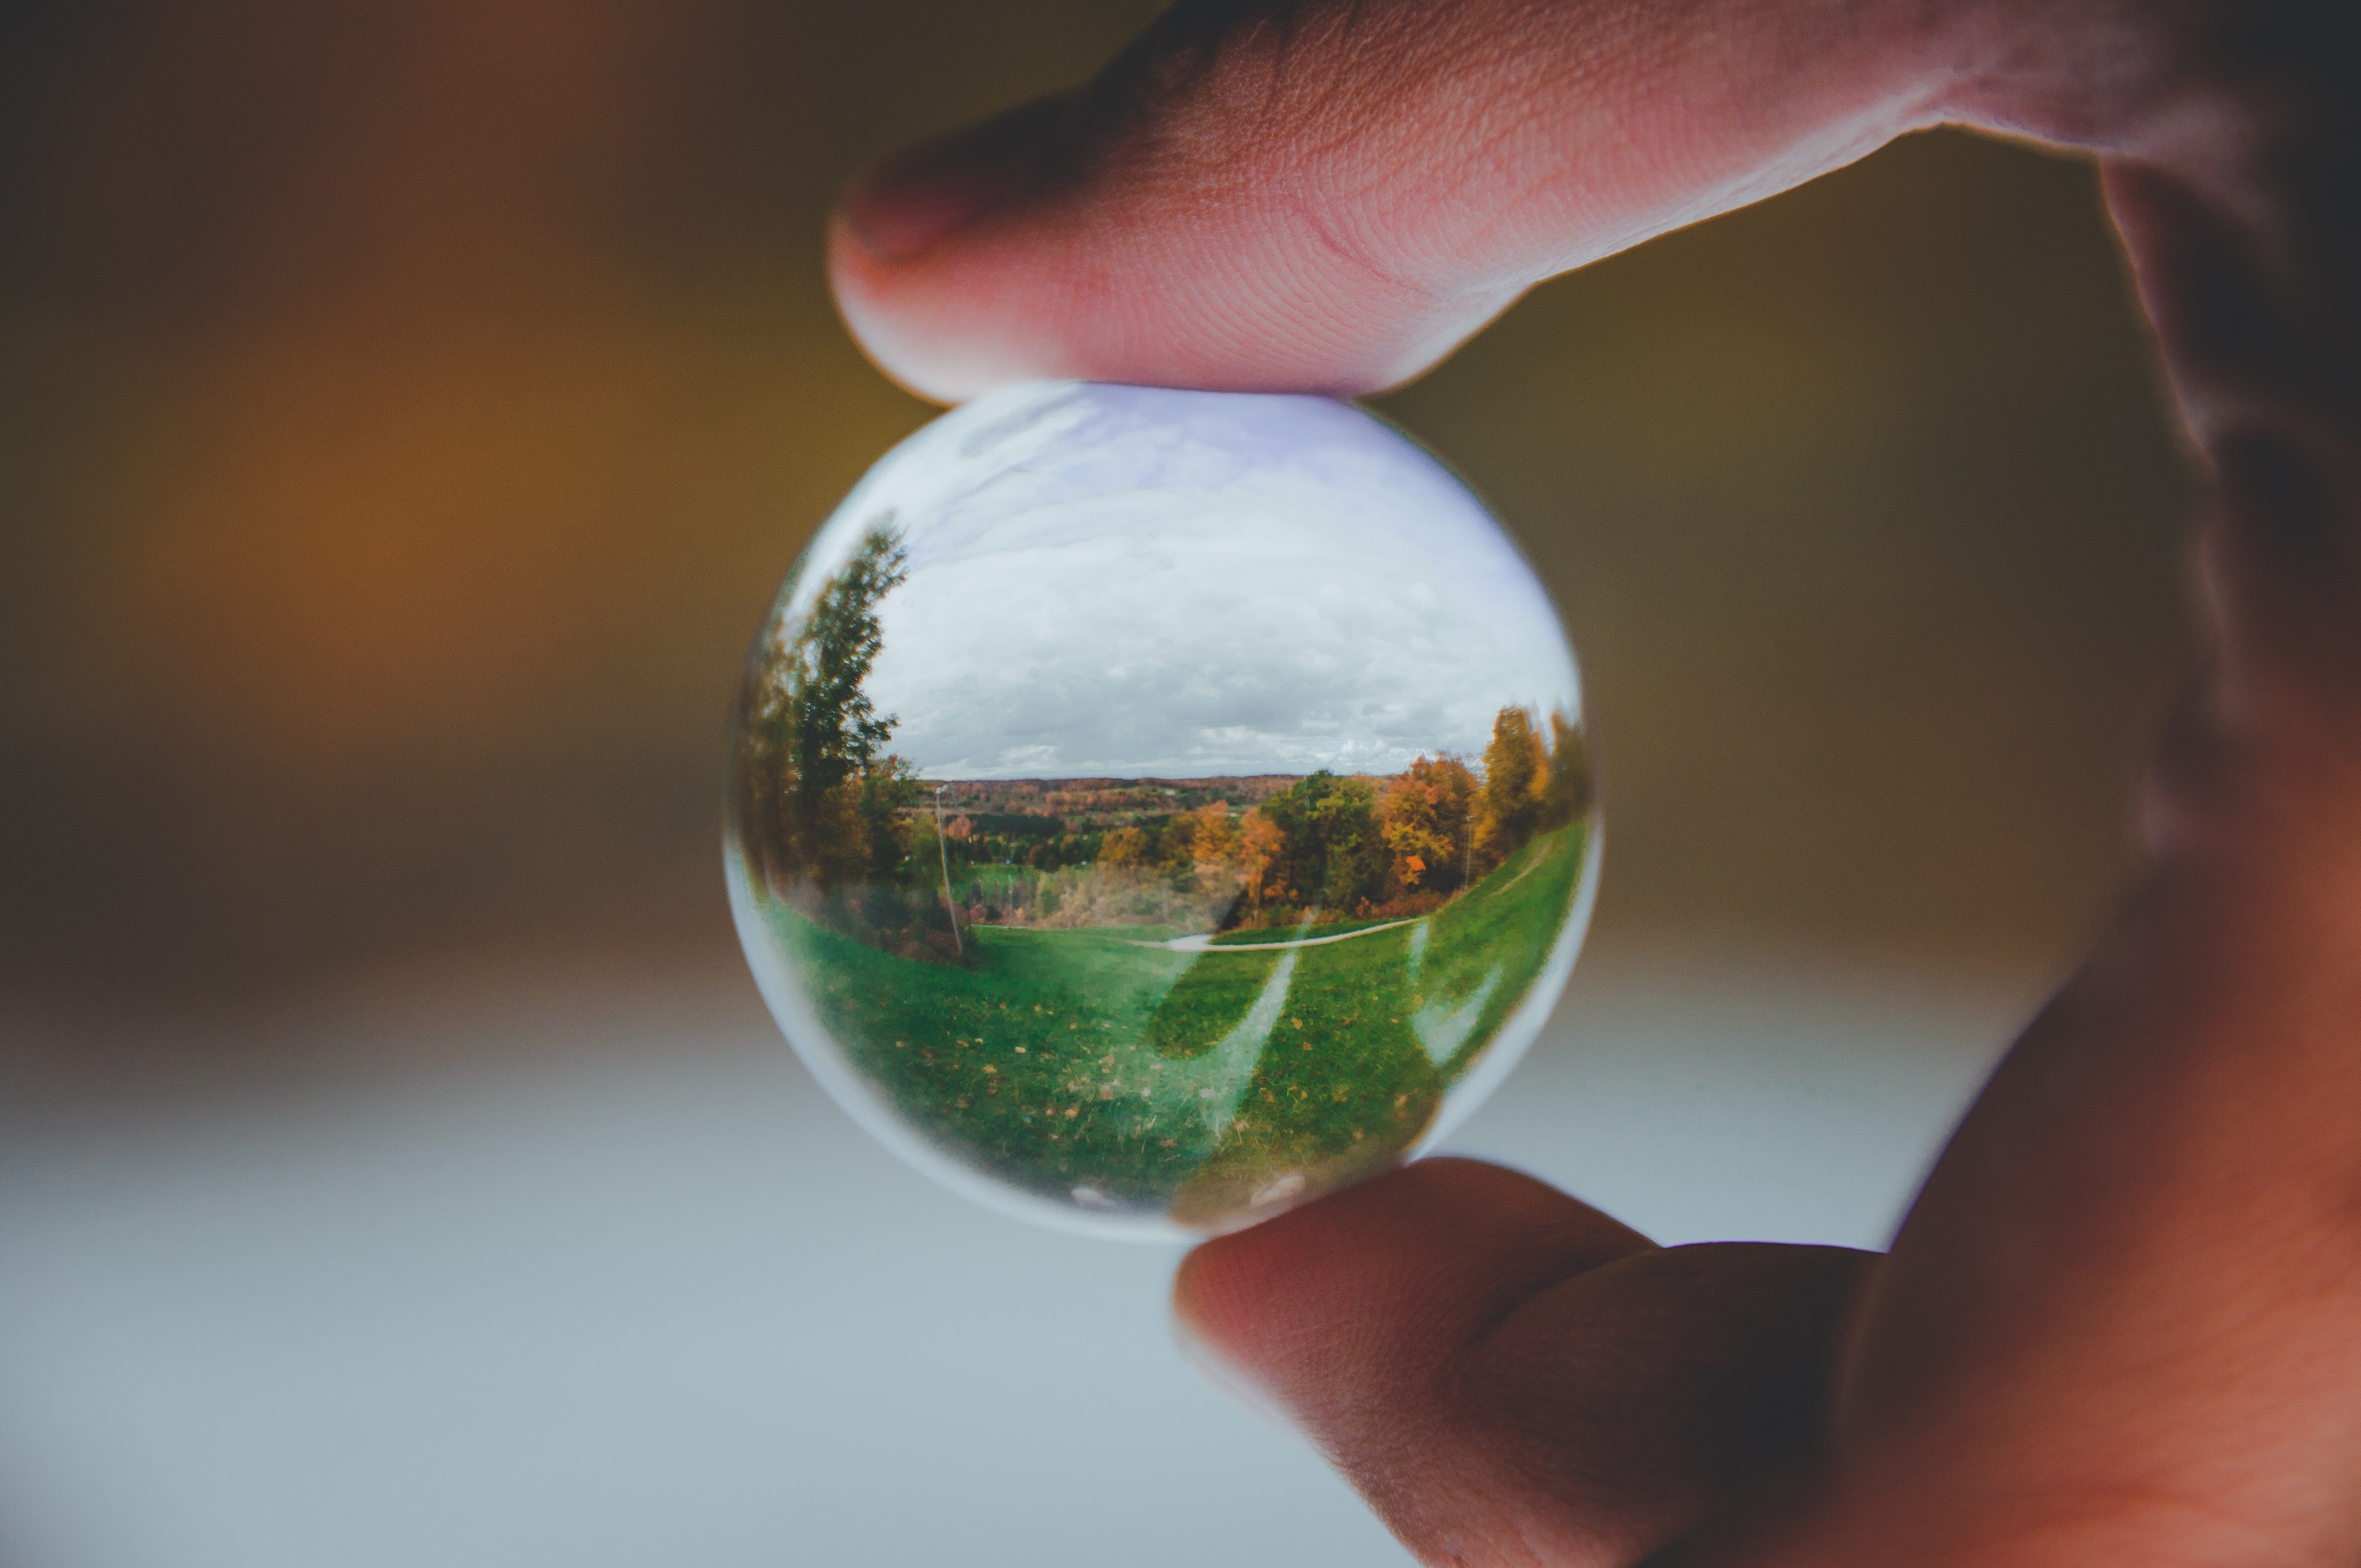
sphere, glass, hand, water, macro photography, world